Edith Pechey

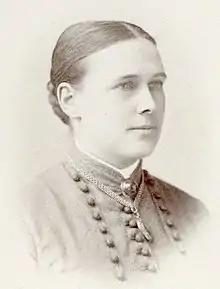

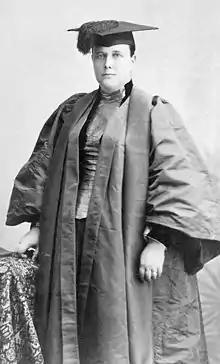
Edith Pechey

Mary Edith Pechey (7 October 1845 – 14 April 1908) was one of the first women medical doctors in the United Kingdom and a campaigner for women's rights. She spent more than 20 years in India as a senior doctor at a women's hospital and was involved in a range of social causes.